Arthur Dowden

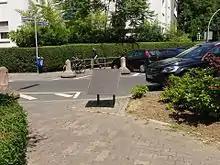
The plaque in Frankfurt commemorates the help that the two British diplomats Smallbones and Dowden provided to Jewish people from their consulate to enable them to escape Nazi Germany after 9 November 1938.

Above all, in the months after "Kristallnacht", Dowden, together with his superior Smallbones, enabled several thousand German Jews to leave Germany for Great Britain or the overseas territories of the British Empire by granting them entry visas in an unbureaucratic and generous manner. In doing so, they went far beyond the regulations for issuing visas for the benefit of the persecuted and also issued visas to people who were legally not allowed to be granted entry into British territory. The two are often credited with having removed thousands of people from the Nazi sphere of influence, where they would otherwise most likely have been trapped as part of the measures imposed by the Nazi leadership during the Second World War.